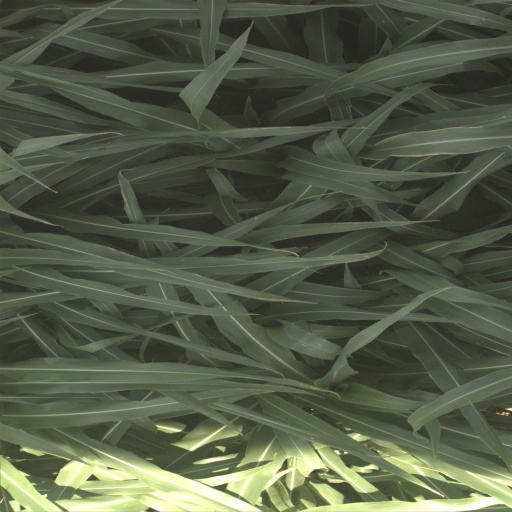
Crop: sorghum